Alley

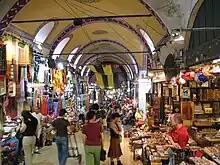
Covered arcade of the Grand Bazaar, Istanbul

In landscaping, an "allée" or "avenue" is traditionally a straight route with a line of trees or large shrubs running along each side. In most cases, the trees planted in an avenue will be all of the same species or cultivar, so as to give uniform appearance along the full length of the avenue. The French term "allée" is used for avenues planted in parks and landscape gardens, as well as boulevards such as the "Grand Allée" in Quebec City, Canada, and "Karl-Marx-Allee" in Berlin.